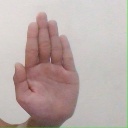
अक्षर: ध